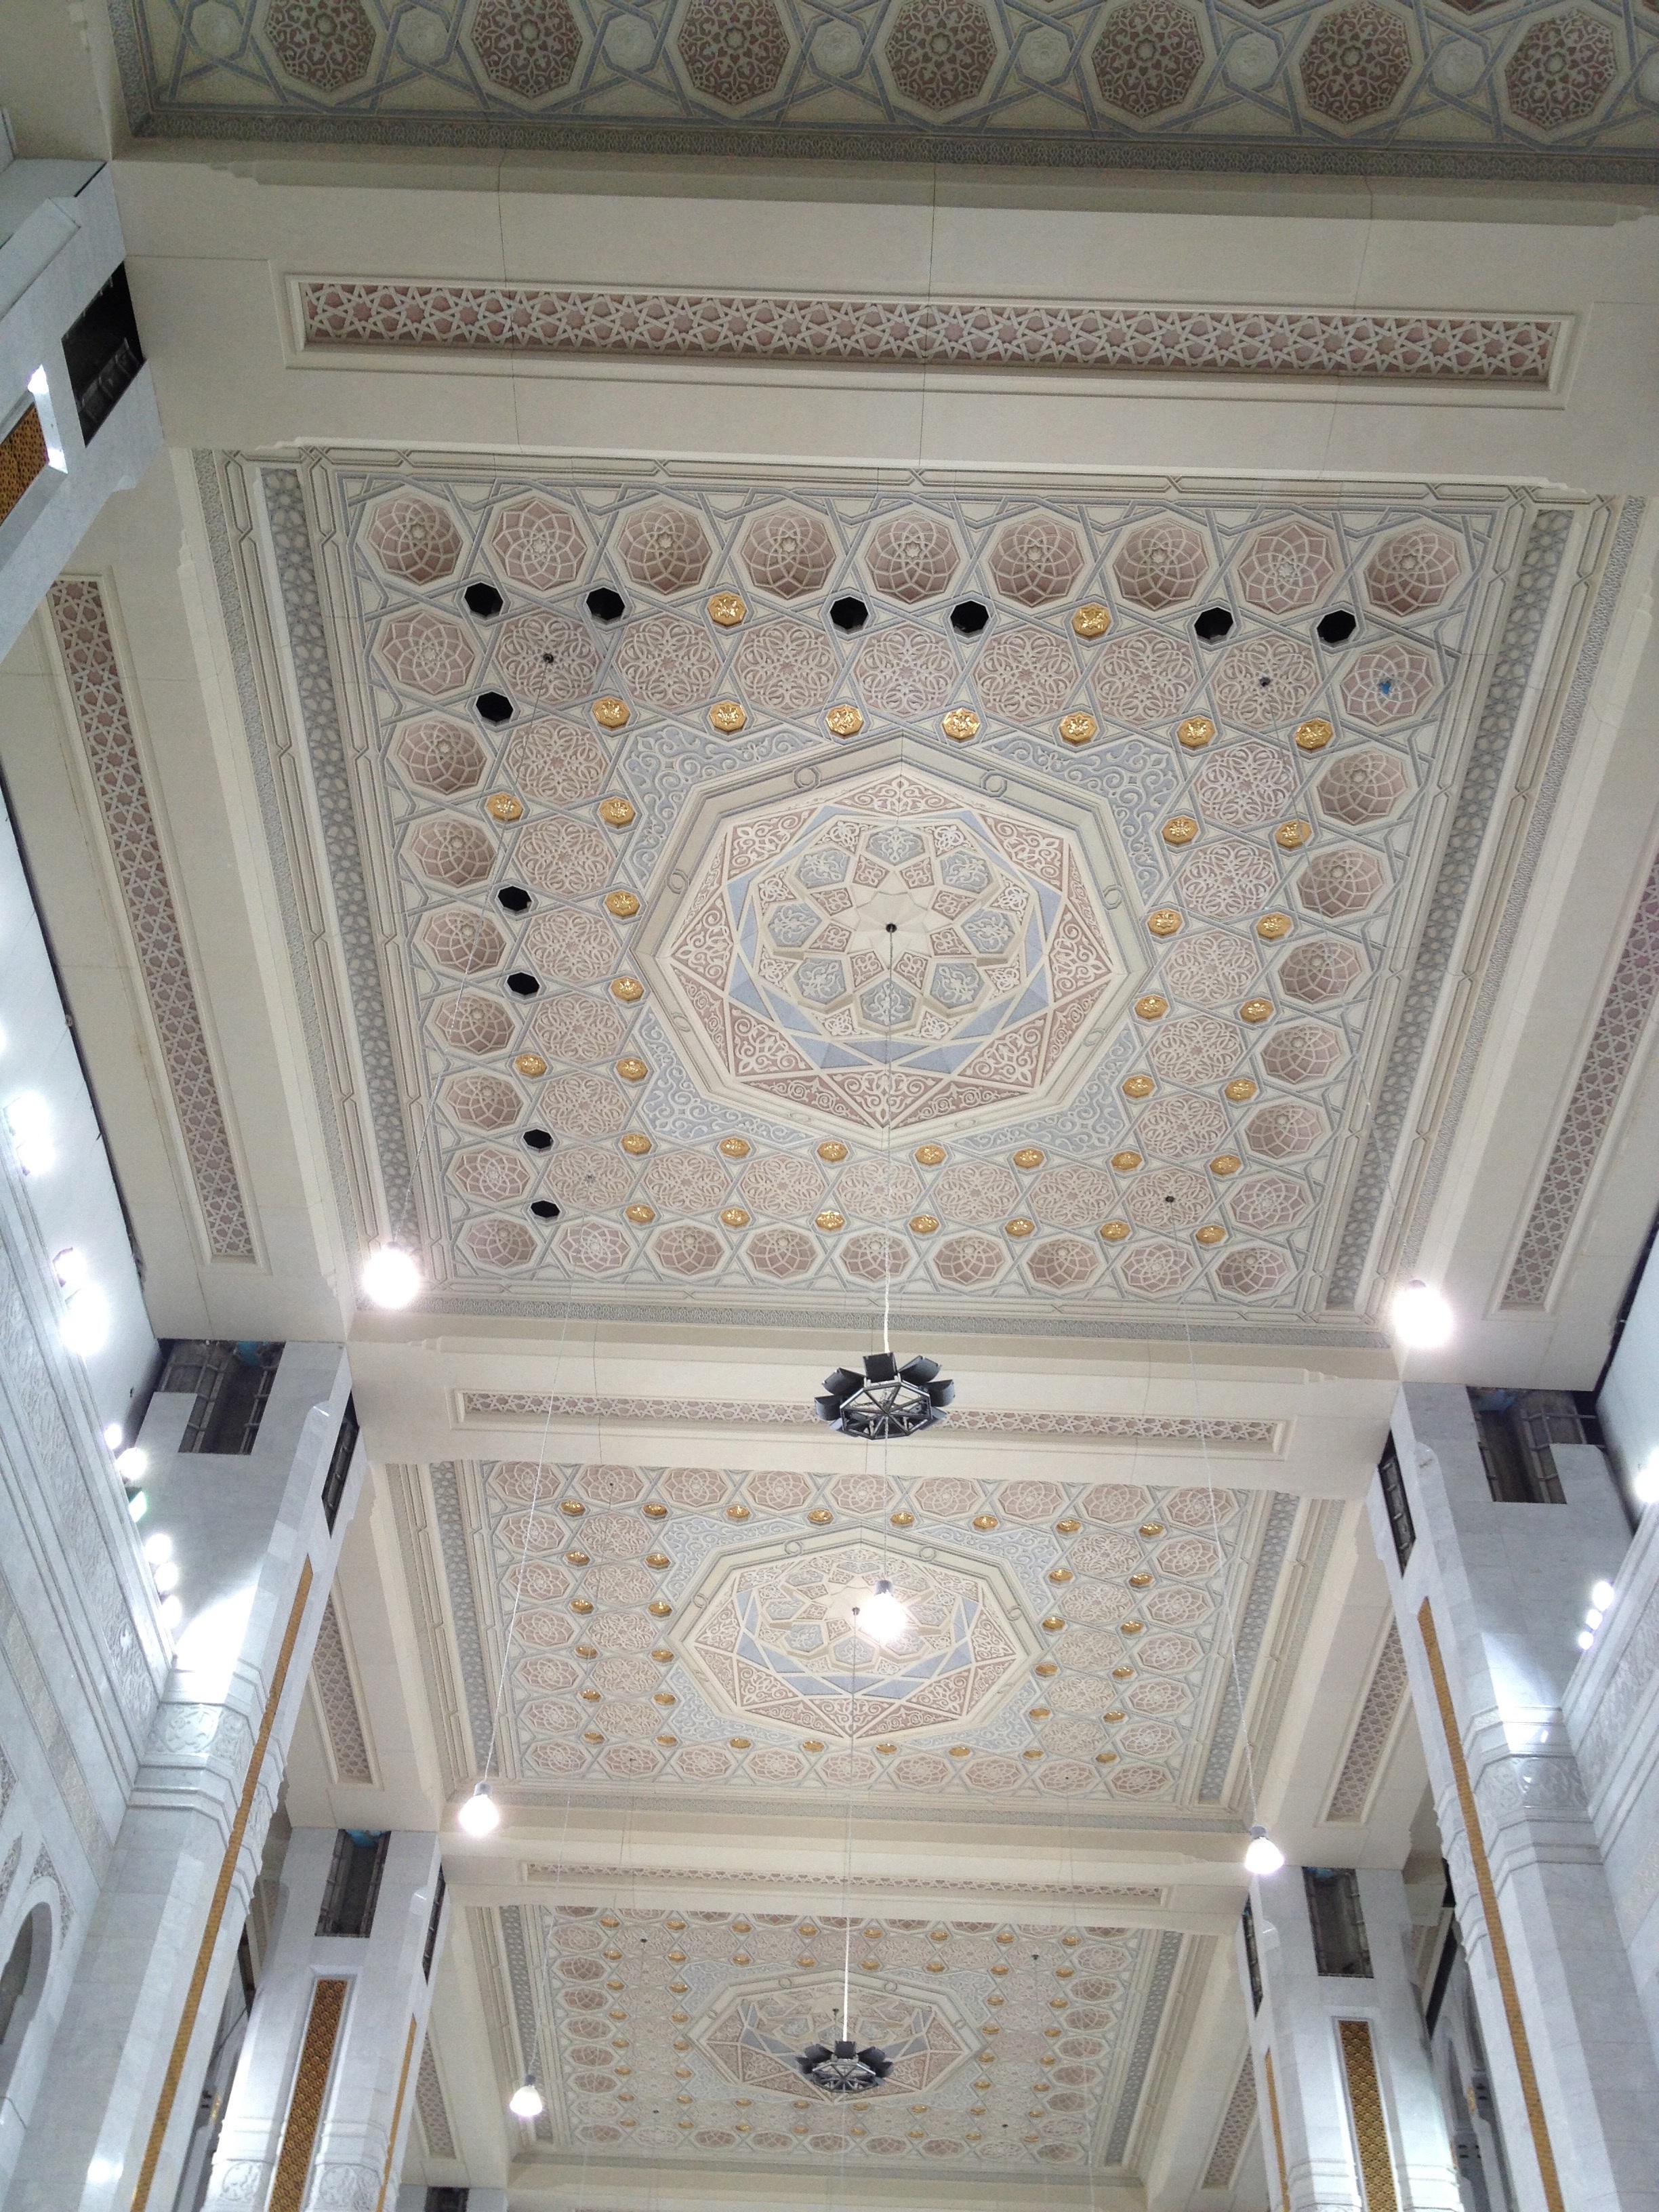
floor, ceiling, tile, room, lighting, interior design, holy, molding, plaster, flooring, daylighting, saudi arabia, mecca